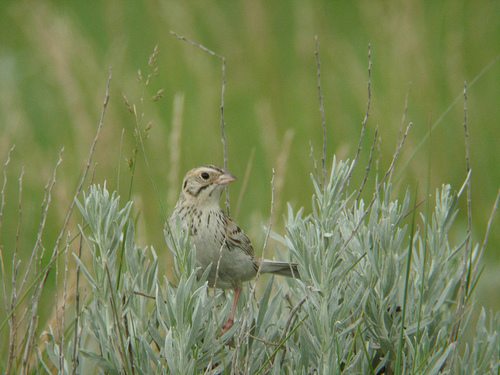
a small, tan bird with a small head, small hooked, silver/pink bill, and a darker wingbar and malar stripe.
a small tan and light brown bird with a small beak and small black eyes.
a medium sized bird with a small bill with a multicolored body and black eyesa bird with a triangular bill white eyebrow and spotted brown and white breast.
a small white bird with pale orange tones in wings and head, with a long tail and short beak.
this bird has feathers that are grey and has a white belly
this bird is brown with white and has a very short beak.
this bird has wings that are brown and has a white bellya green and black speckled bird with a light orange bill.
a small bird with a short bill and light tan coloring on the throat, breast, and belly which is speckled with brown spots and brown strips about its cheek and head.
Species: Baird Sparrow